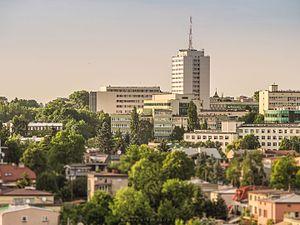
Lublin est une ville de Pologne, chef-lieu de la voïvodie de Lublin.